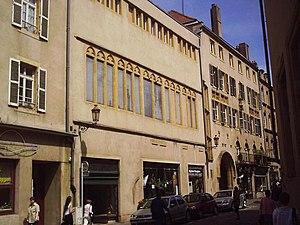
Metz [mɛs] est une commune française située dans le département de la Moselle, en Lorraine. Préfecture de département, elle fait partie, depuis le 1ᵉʳ janvier 2016, de la région administrative Grand Est, dont elle accueille les assemblées plénières. Metz et ses alentours, qui faisaient partie des Trois-Évêchés de 1552 à 1790, se trouvaient enclavés entre la Lorraine ducale et le duché de Bar jusqu'en 1766. Par ailleurs, la ville a été de 1974 à 2015 le chef-lieu de la région de Lorraine.